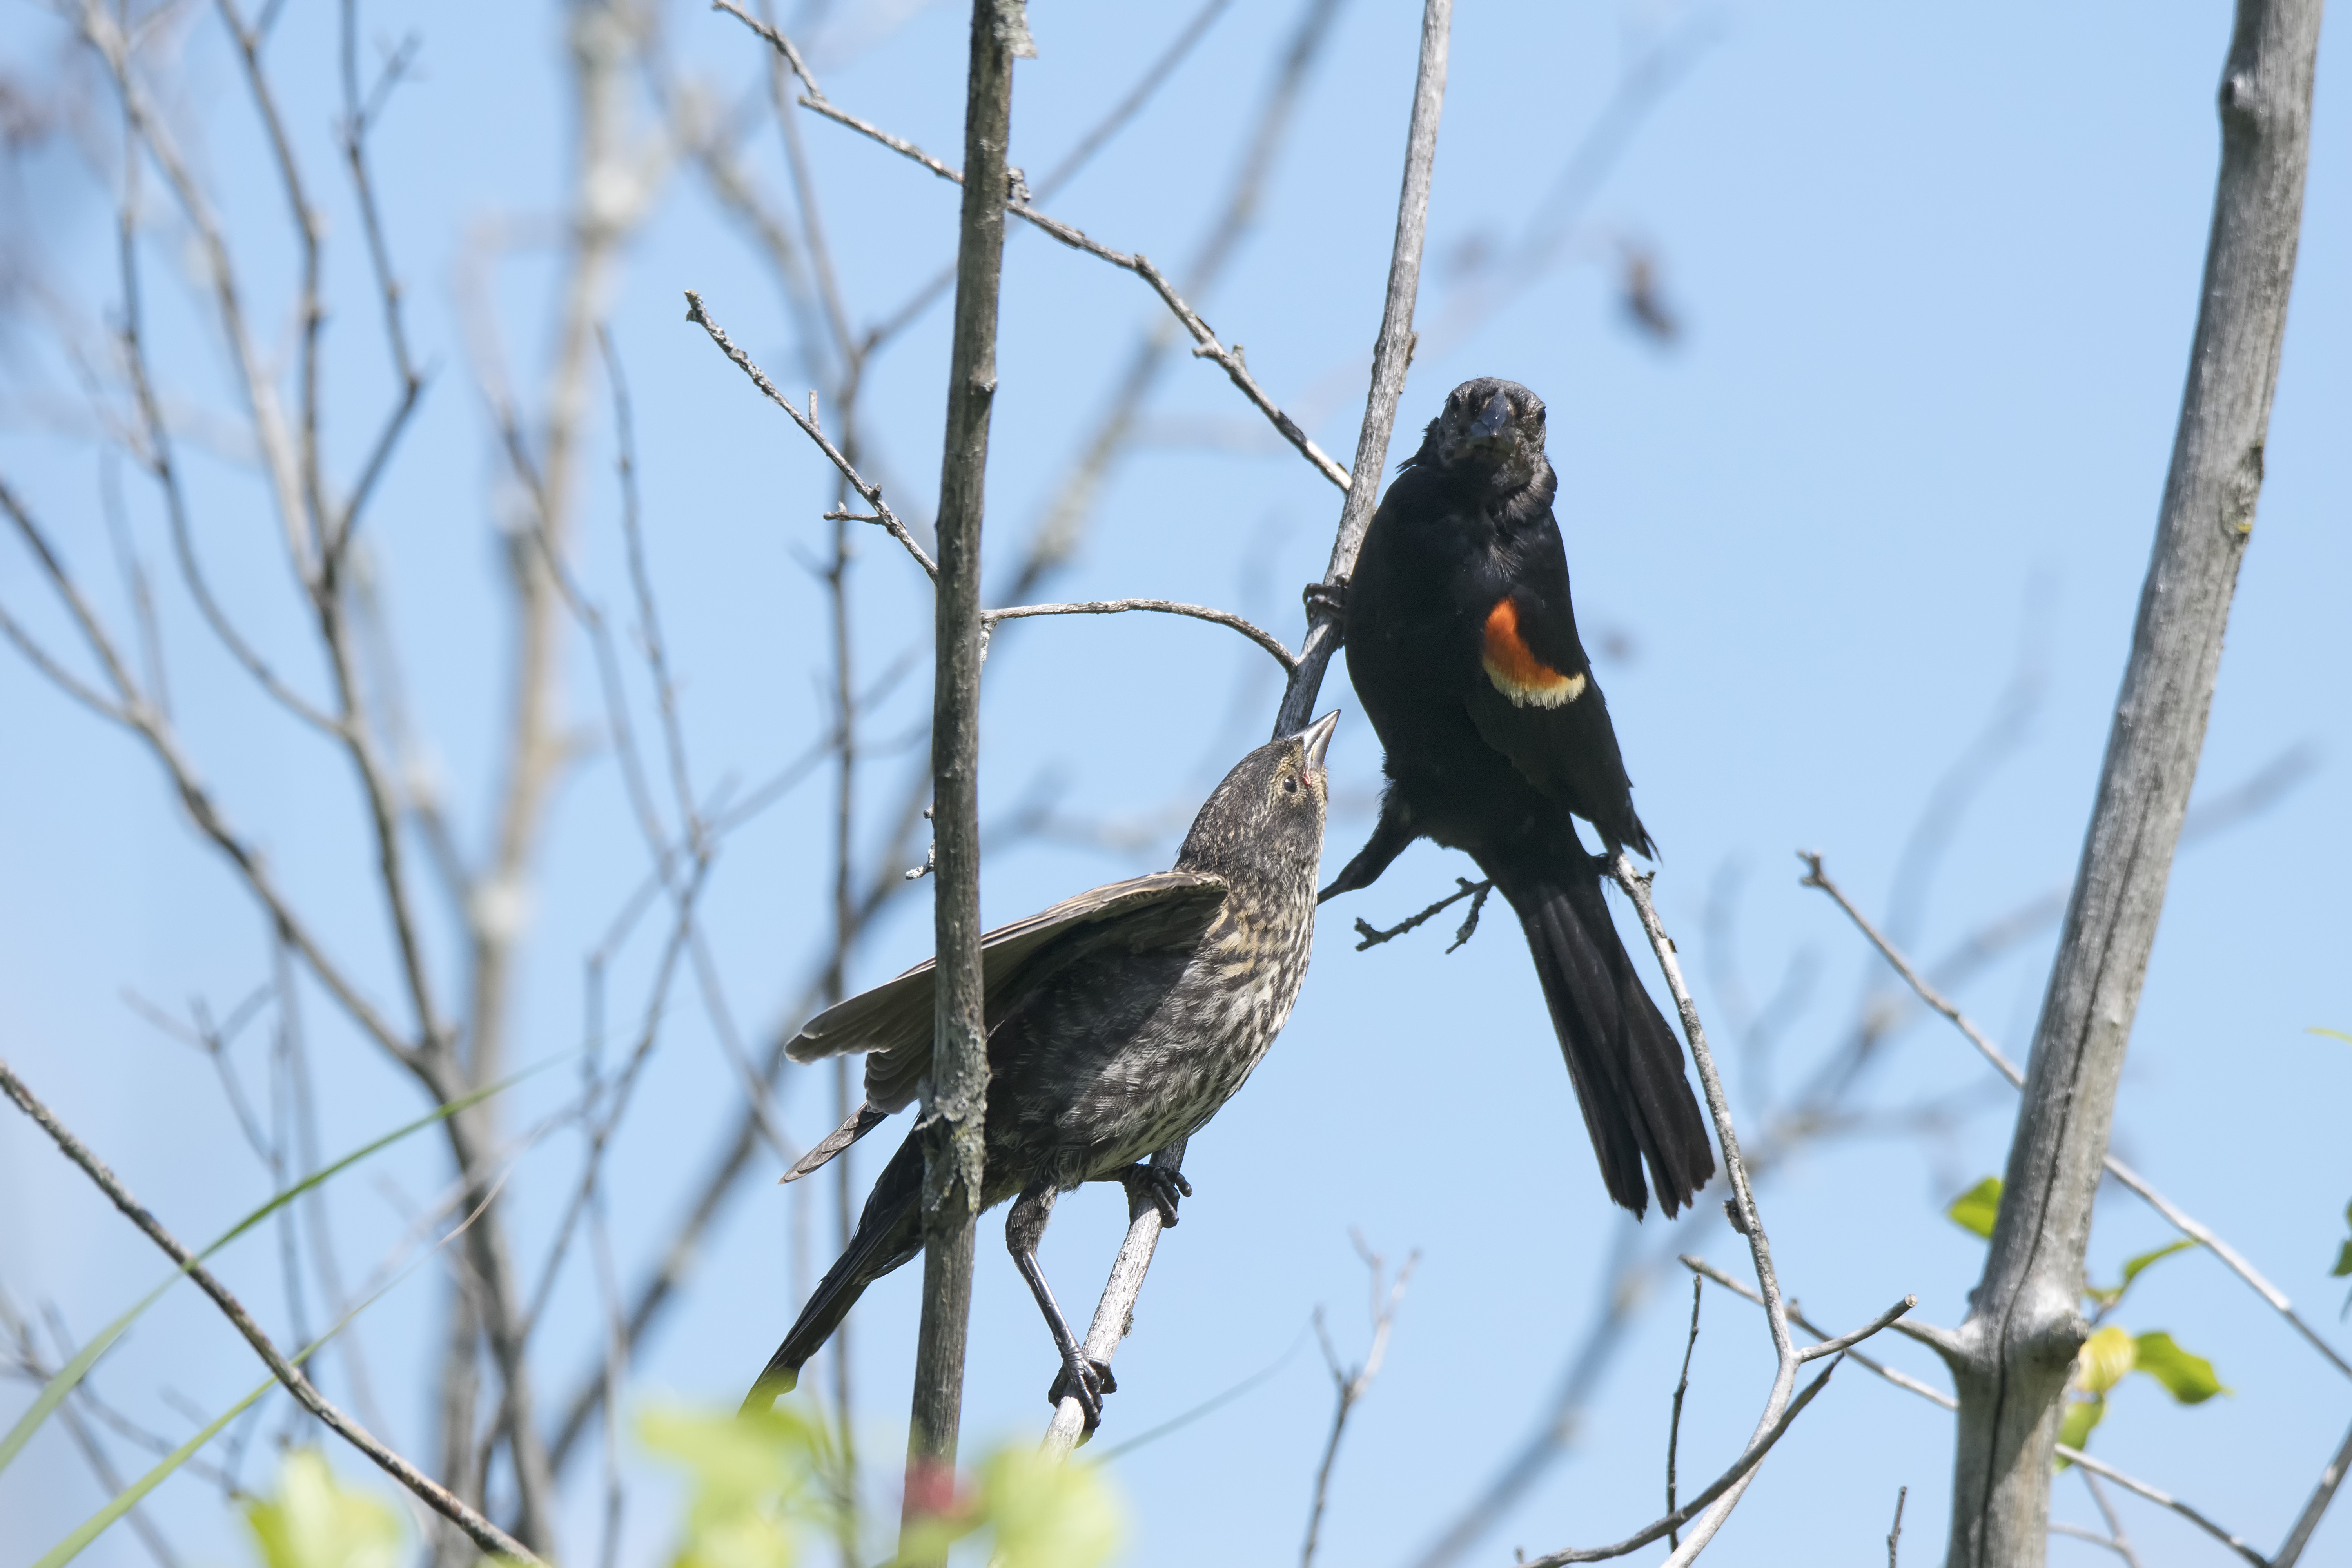
branch, bird, wildlife, red, beak, winged, fauna, canada, a, vertebrate, quebec, blackbird, sherbrooke, oiseau, carouge, paulettes, perching bird